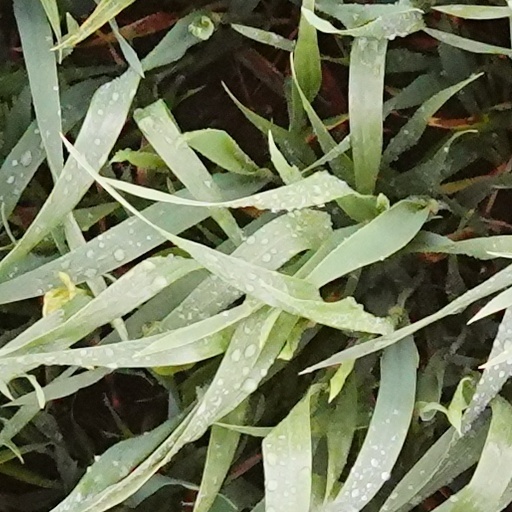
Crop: wheat